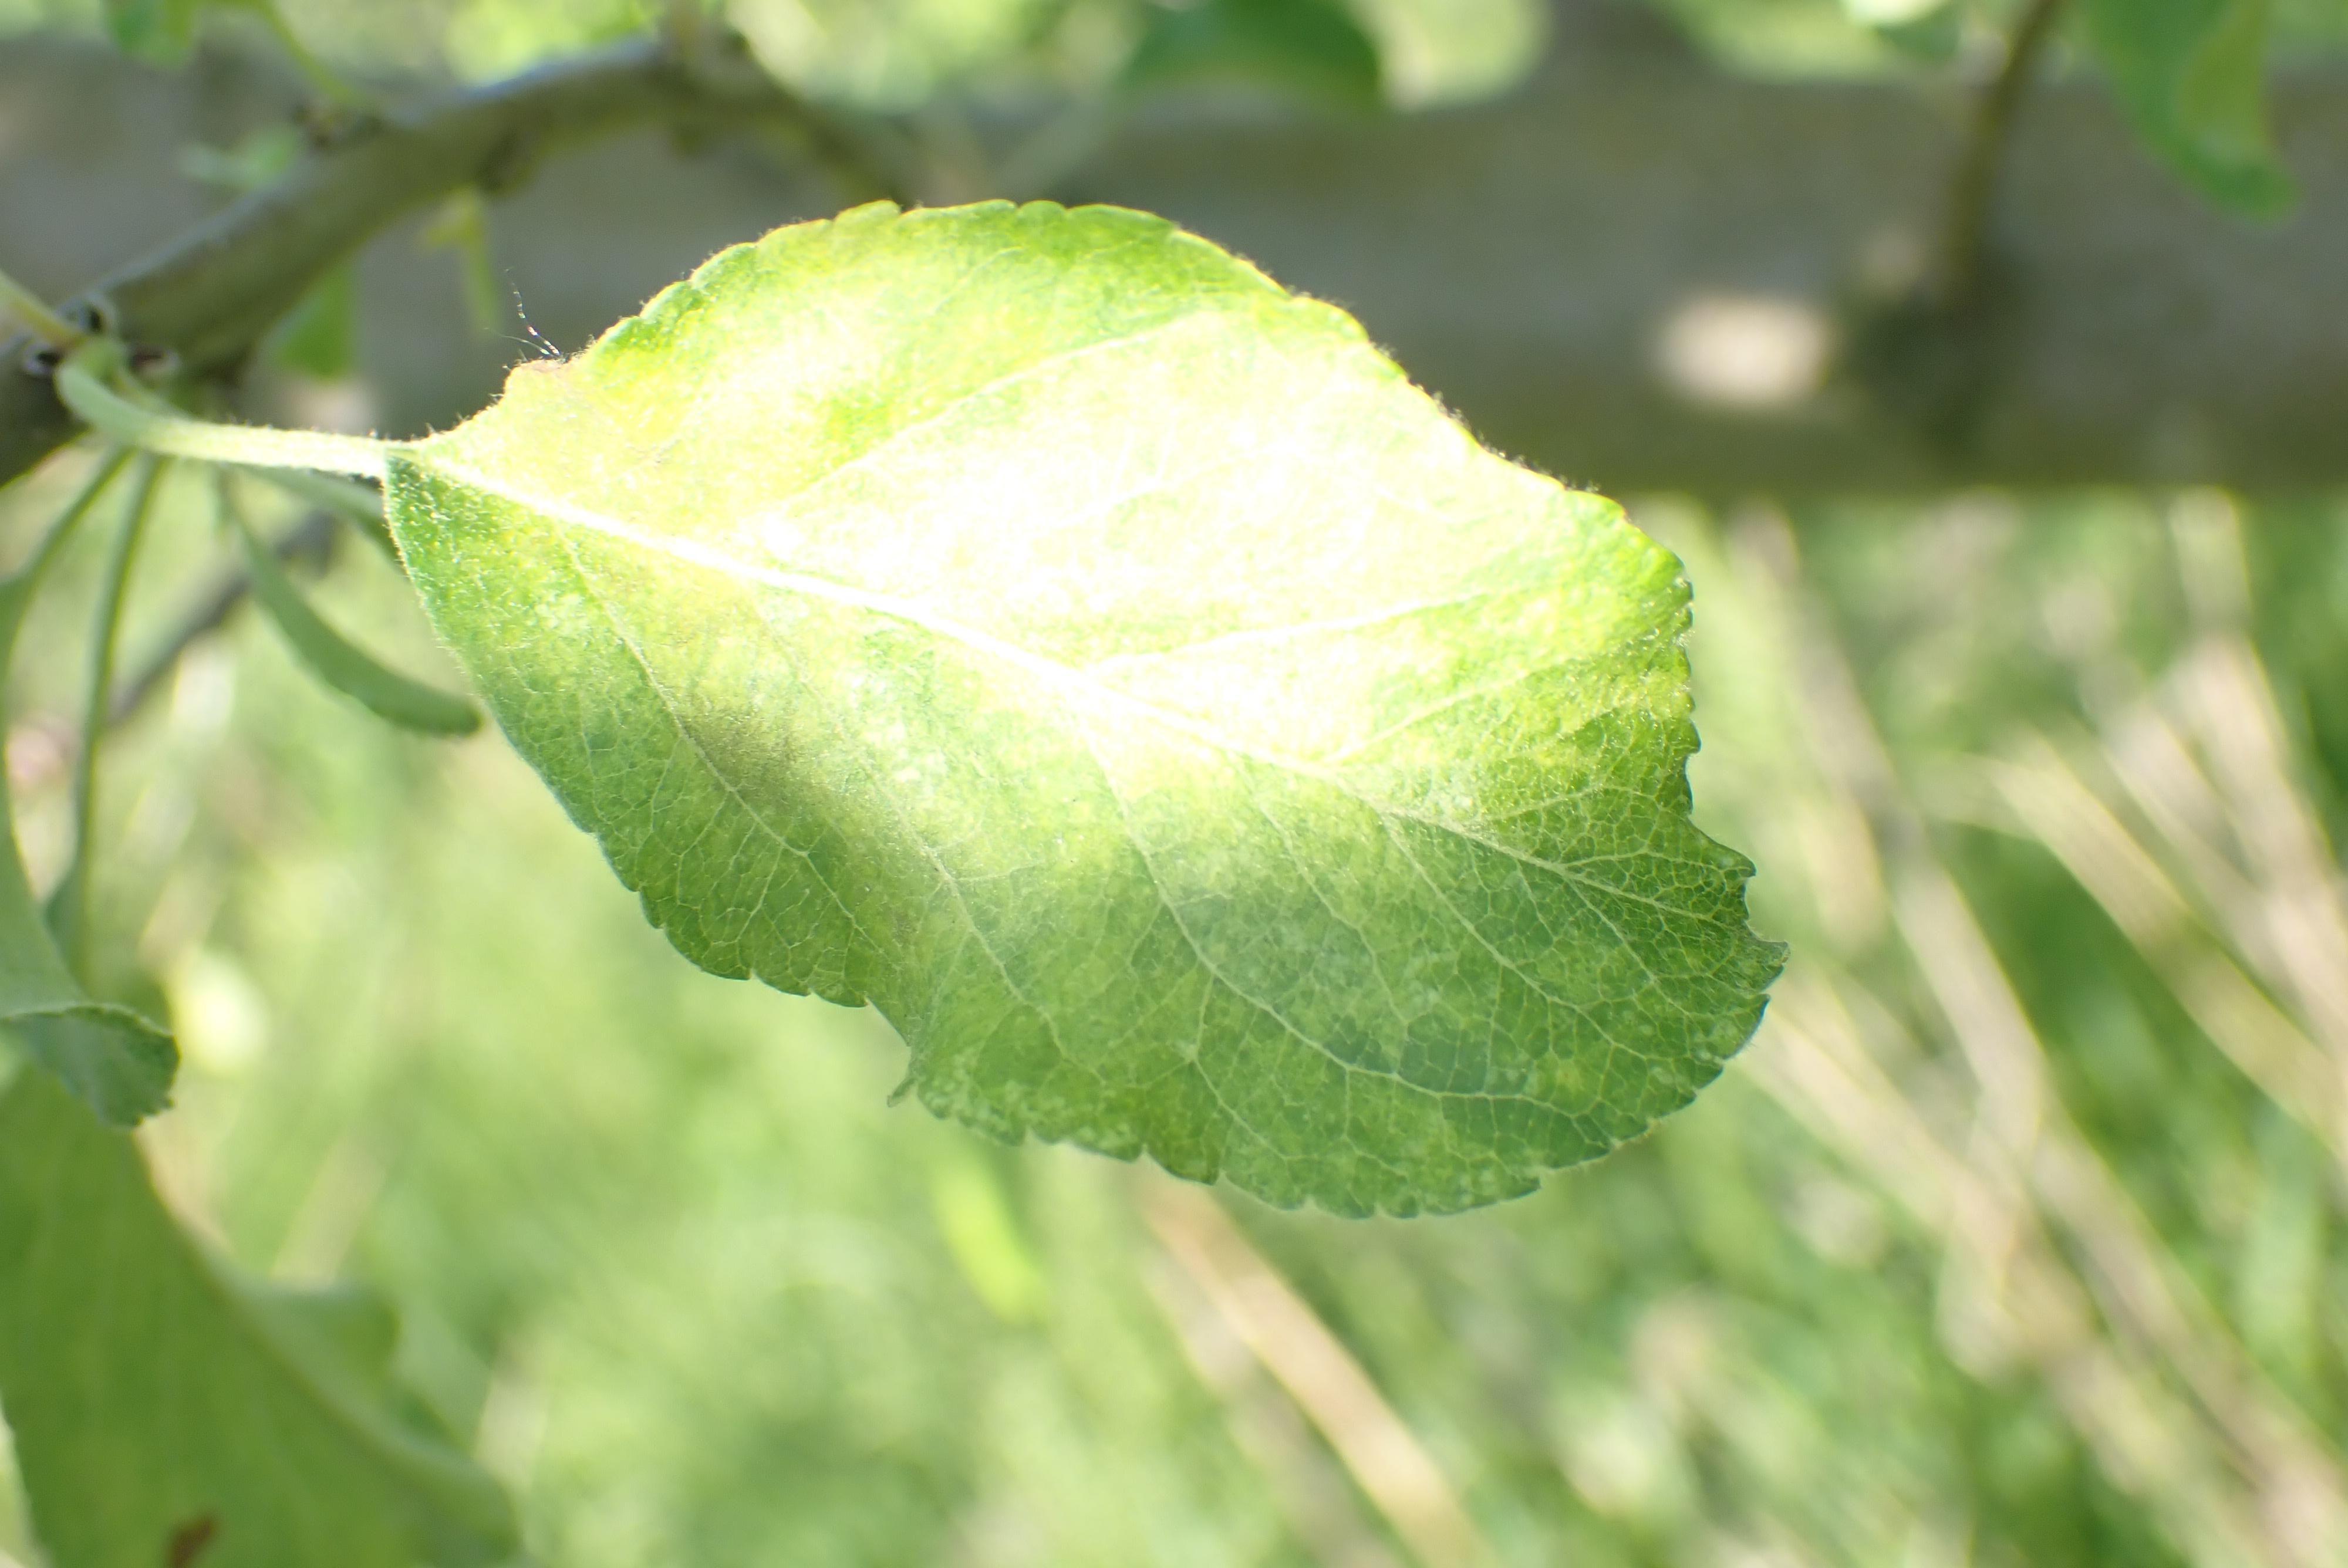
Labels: scab